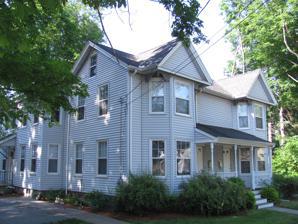
Building: Harnden–Browne House
Country: United States of America
Year built: 1831
Historic house in Massachusetts, United States United States historic place Harnden–Browne House U.S. National Register of Historic Places Harnden–Browne House Show map of Massachusetts Show map of the United States Location Reading, Massachusetts Coordinates 42°31′35.64″N 71°5′58.69″W / 42.5265667°N 71.0996361°W / 42.5265667; -71.0996361 Built 1831 MPS Reading MRA NRHP reference No. 85000498 Added to NRHP February 1, 1985 The Harnden–Browne House is a historic house at 60-62 Salem Street in Reading, Massachusetts , exemplifying the adaptation of older buildings to new architectural styles.  The 2 + 1 ⁄ 2 -story wood-frame house was built in 1831 by Sylvester Harnden, likely in a Georgian-Federal vernacular style.  Later in the 19th century it was restyled with some Queen Anne details, and converted to a boarding house.  In 1928 it was owned by Thomas Browne, an Irish immigrant who first roomed in the house. The house was listed on the National Register of Historic Places in 1985. See also National Register of Historic Places listings in Reading, Massachusetts National Register of Historic Places listings in Middlesex County, Massachusetts References